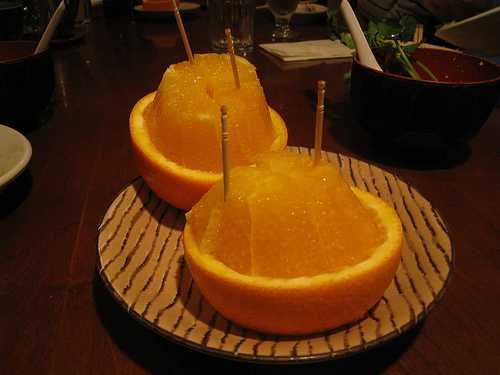
Label: Orange